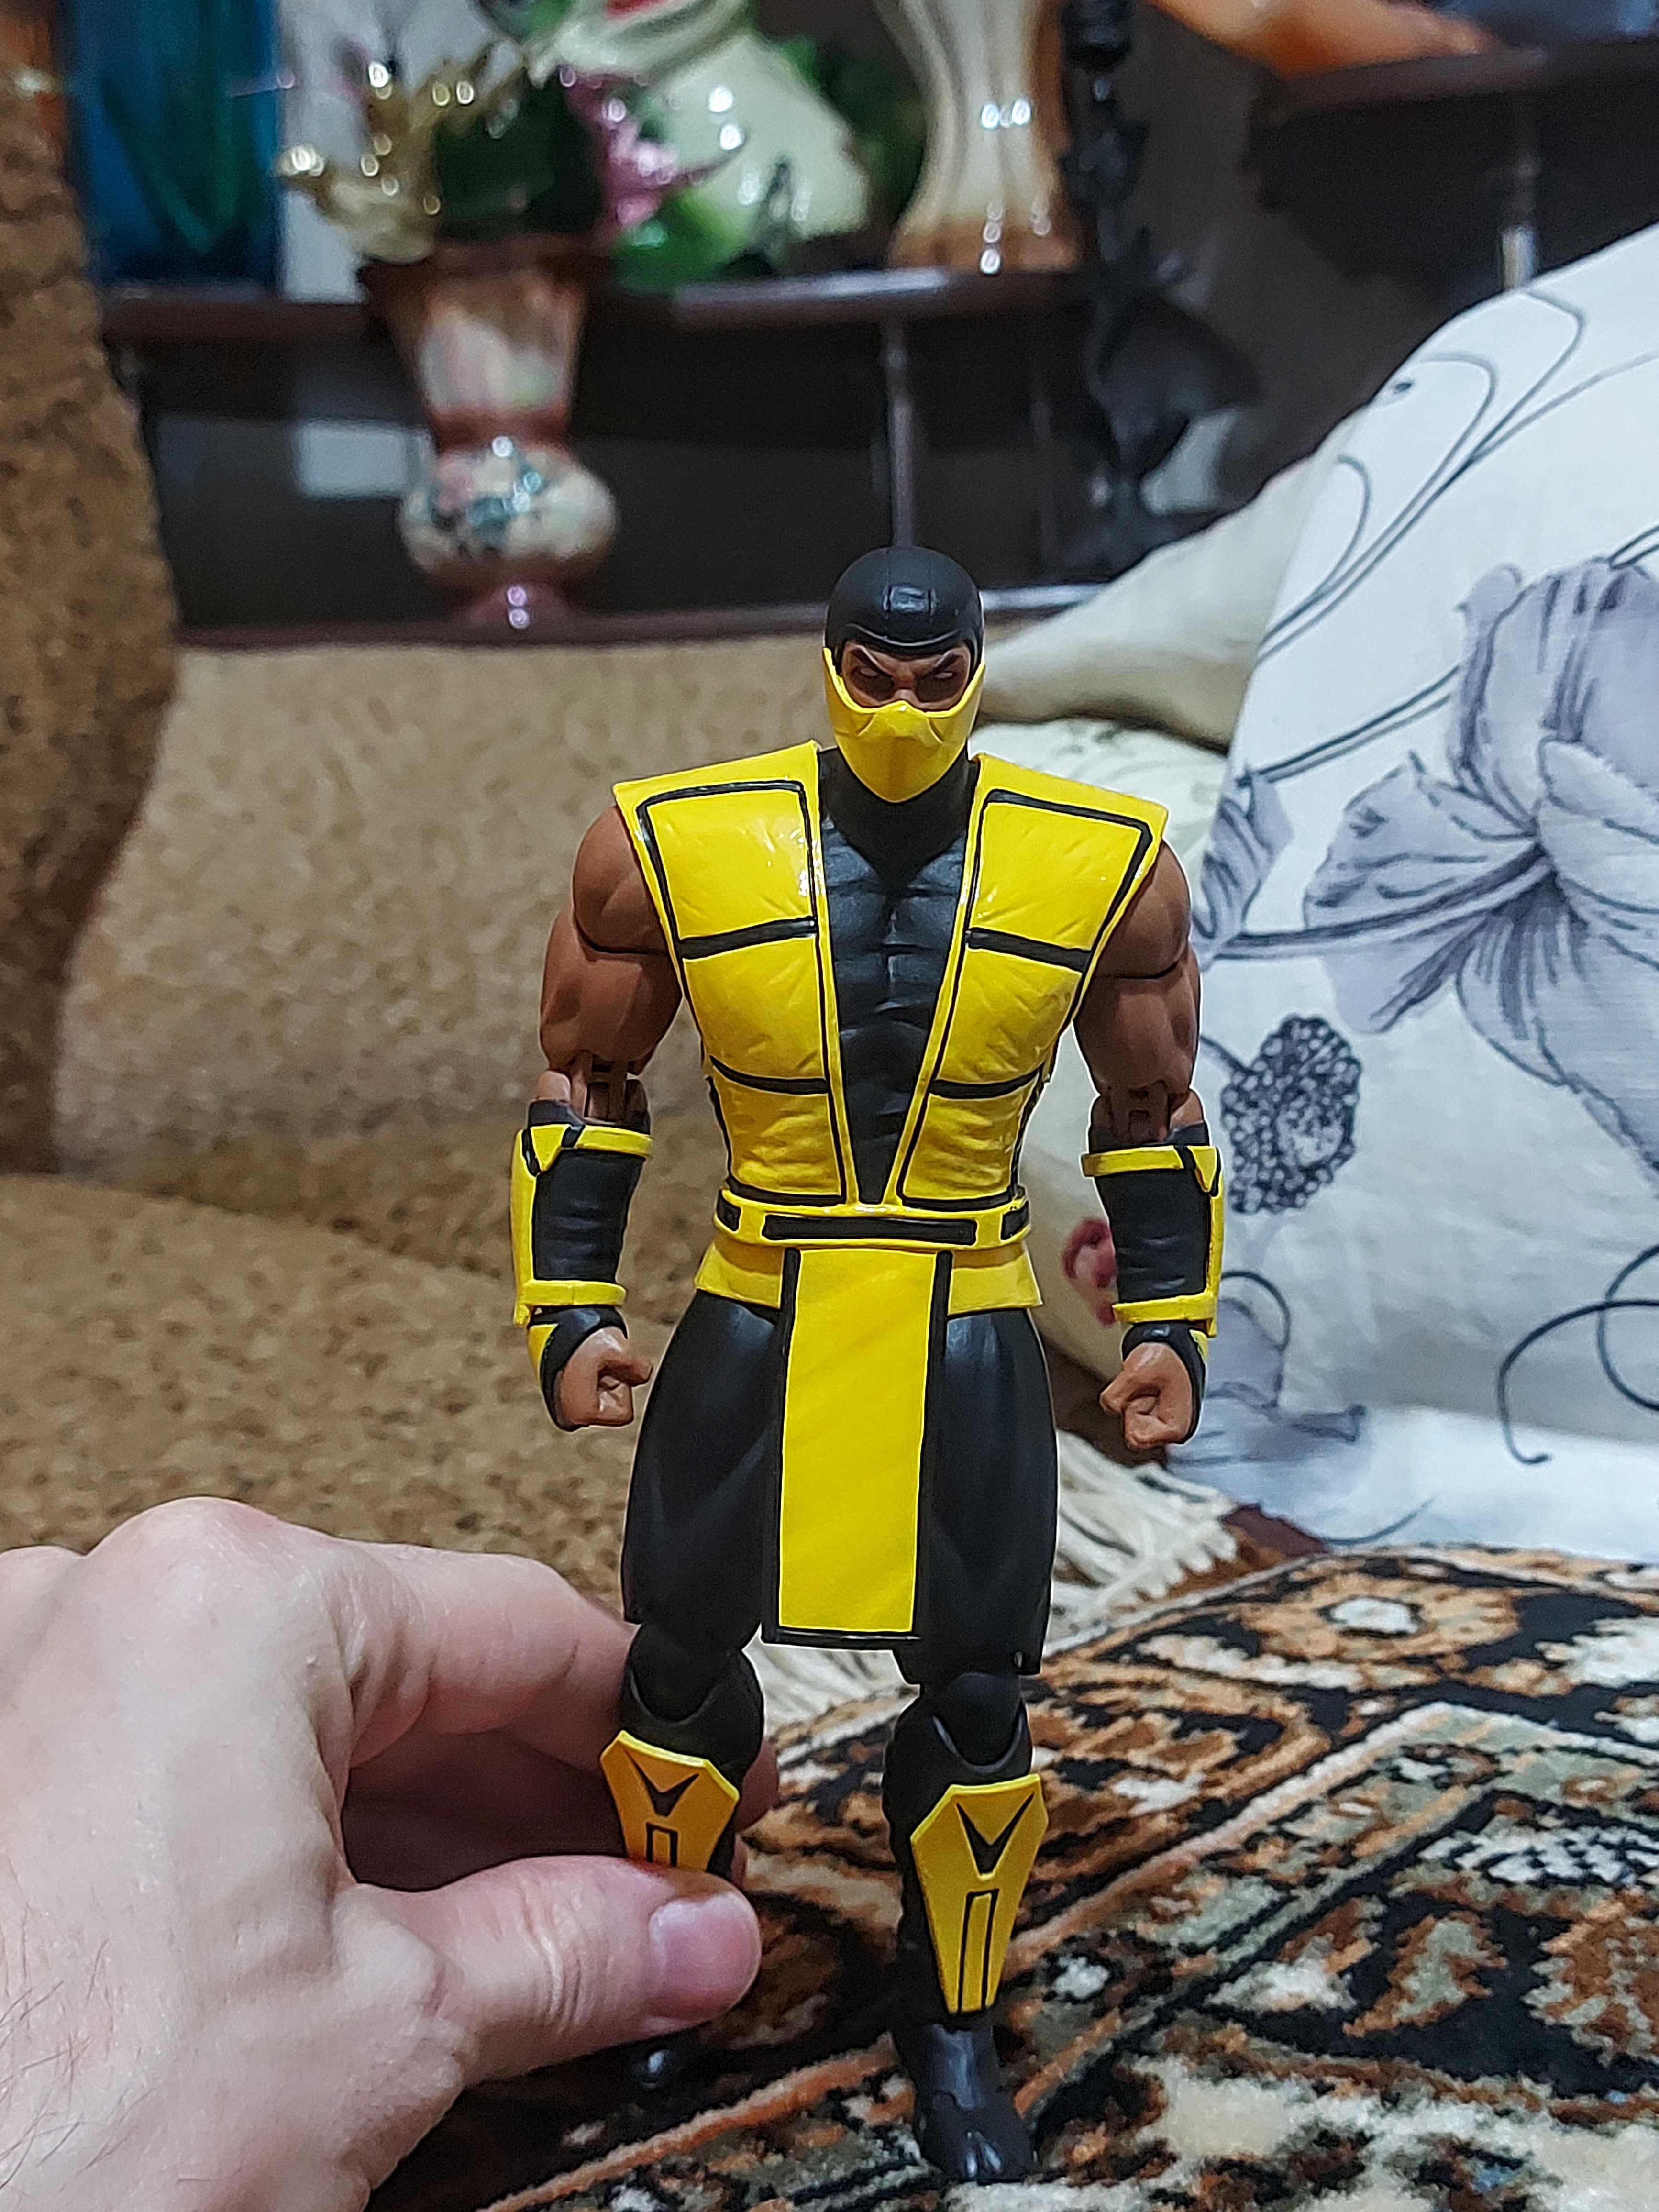
scorpion, storm, collectibles, toy, flowerpot, yellow, art, fictional character, hat, machine, armour, houseplant, action figure, belt, games, fiction, animation, cape, figurine, hero, costume, personal protective equipment, metal, robot, illustration, superhero, uniform, recreation